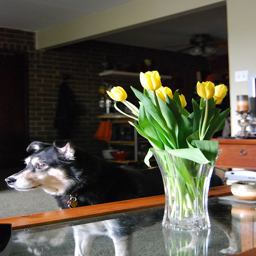
a vase of tulips and a young dog in a living room area.
A dog and a bunch of yellow tulips.
A vase filled with yellow flowers on a table.
Tulips in a vase and an alert watchdog.
a dog stands behind a glass vase with flowers inside of it